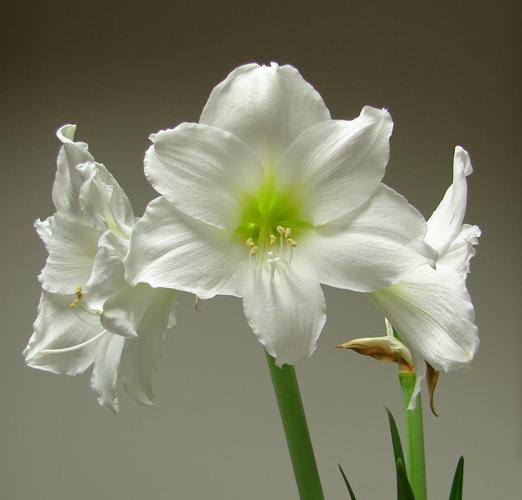
Label: hippeastrum